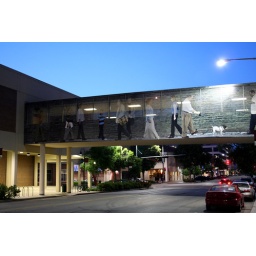
Walkway bridge in Lincoln Nebraska on 12th street between O and N streets.